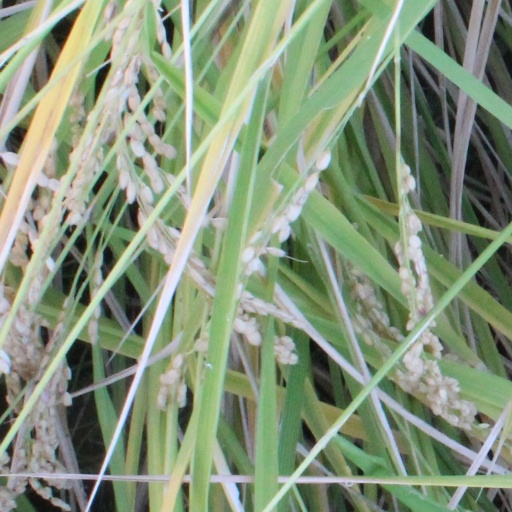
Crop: rice